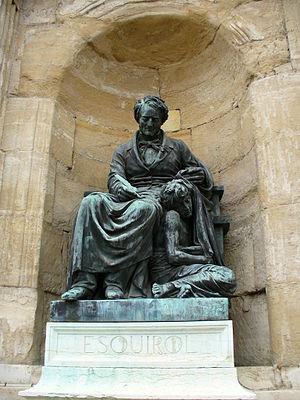
Statue de Jean-Étienne Esquirol à l'Hôpital Esquirol. Saint-Maurice (Val-de-Marne, France).
Armand Toussaint, né à Paris le 7 avril 1806, mort dans la même ville le 24 mai 1862, est un sculpteur français.
Cet article recense les œuvres d'art dans l'espace public dans le Val-de-Marne, en France.
Jean-Étienne Dominique Esquirol, né le 3 février 1772 à Toulouse et mort le 12 décembre 1840 à Paris, est un aliéniste français. Il est considéré comme le père de l'organisation de la psychiatrie française en faisant voter la loi du 30 juin 1838 obligeant chaque département à se doter d'un hôpital spécialisé. Il est à l'origine de l'aménagement de la nouvelle Maison royale de Charenton en 1825, destinée à accueillir près de trois cents malades. Il forme la majorité des aliénistes de son temps.